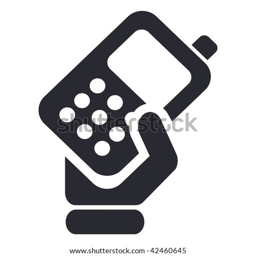
vector illustration of icon isolated in a modern style , depicting a hand holding a mobile phone